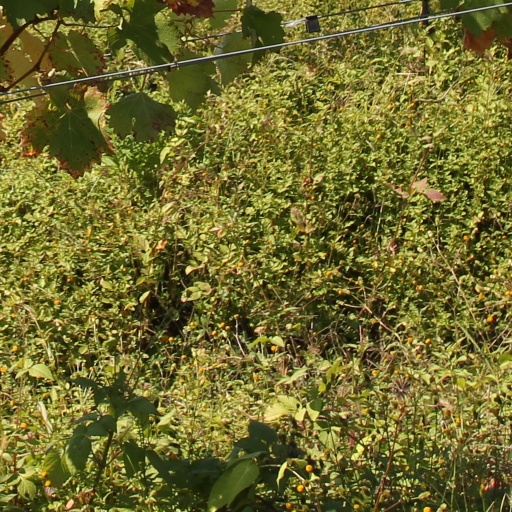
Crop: grape